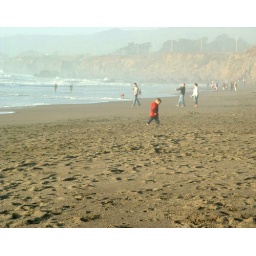
the boy in red also appears &lt;a href="/photos/natmeister/18288584/" target="new"&gt;here&lt;/a&gt;. Bodega Bay, California, USA